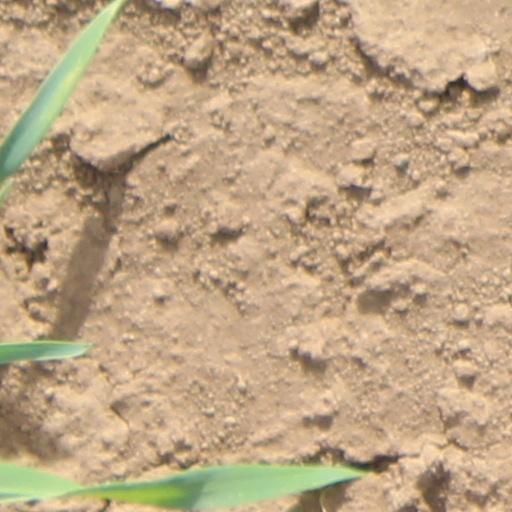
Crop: wheat